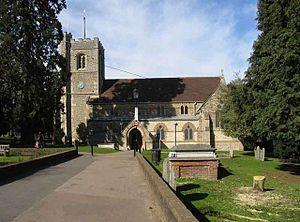
Harpenden est une ville du Hertfordshire, en Angleterre, située à quelques kilomètres au sud de Luton. Au moment du recensement de 2001, elle comptait 29 881 habitants.